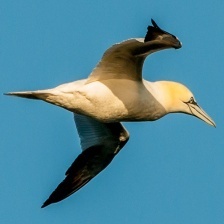
Species: NORTHERN GANNET
Scientific name: MORUS BASSANUS